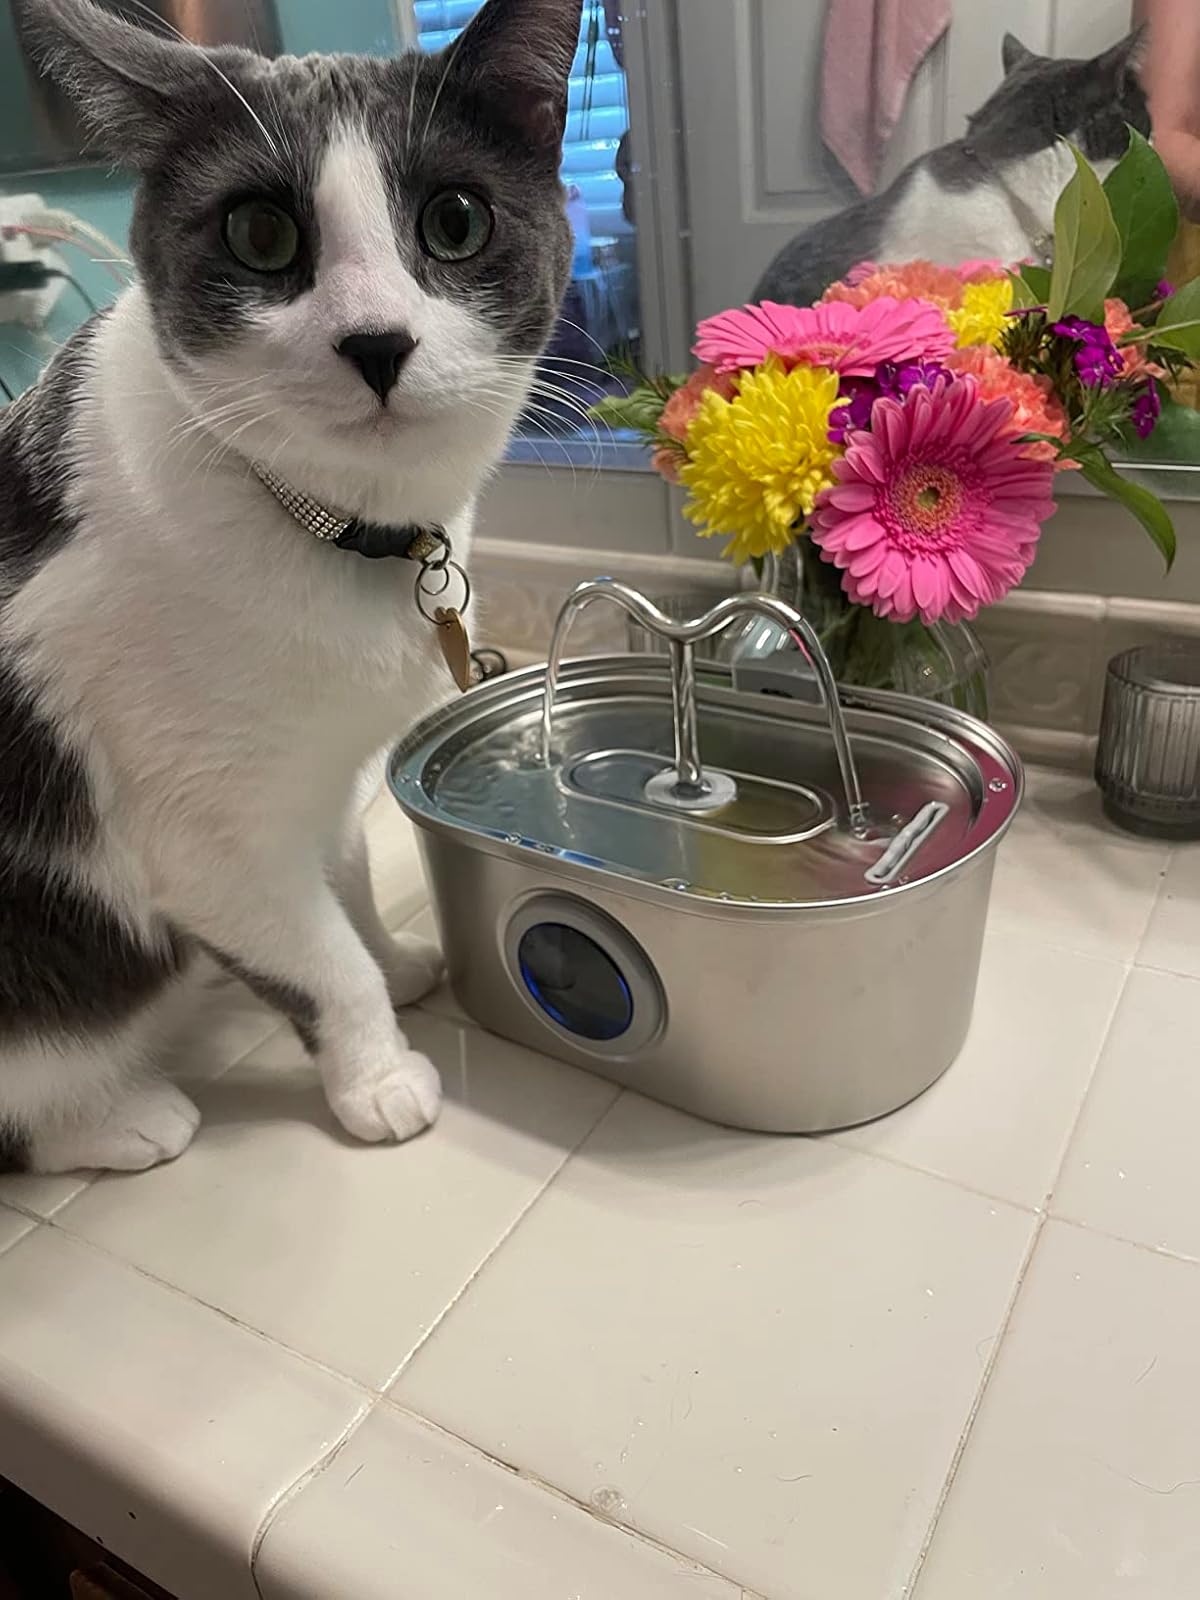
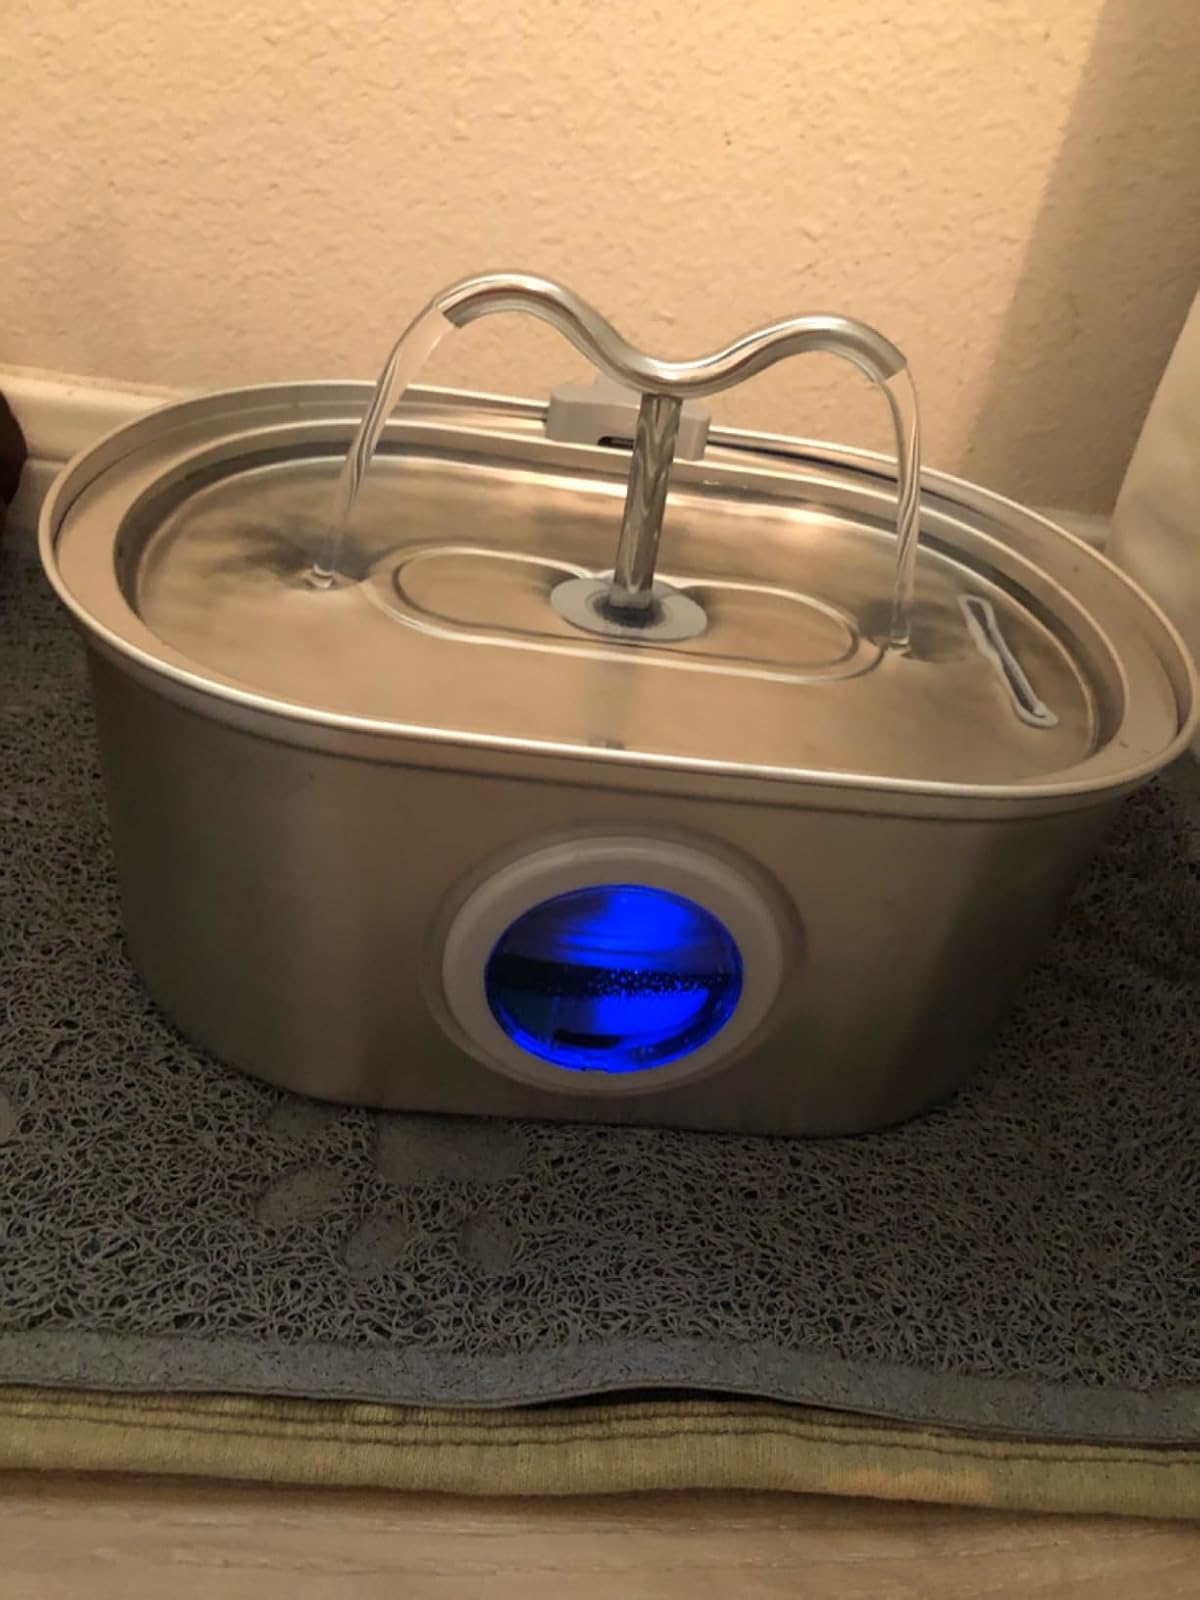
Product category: items_bowl
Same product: yes